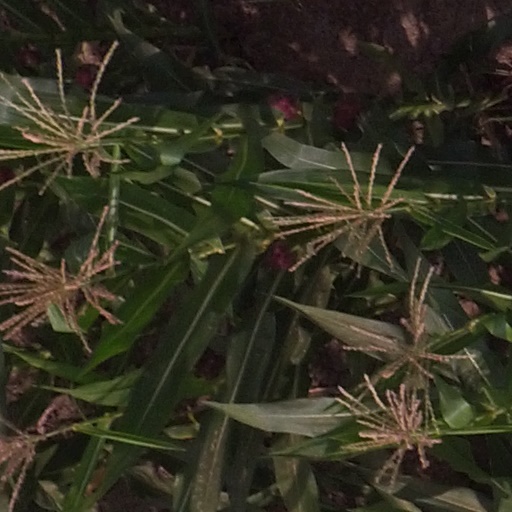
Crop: maize; corn